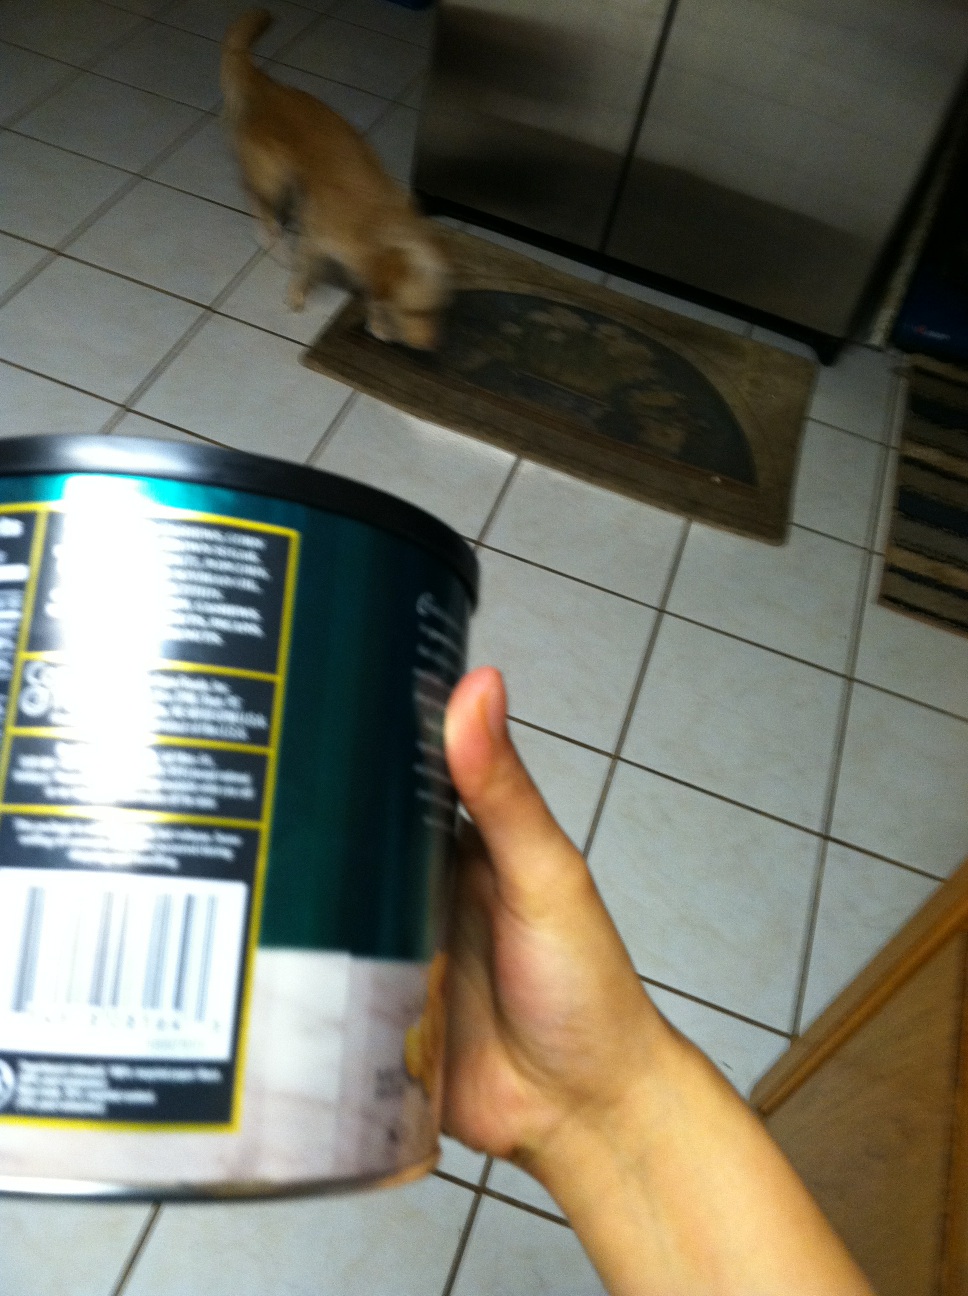Question: Can you please tell me the calories per serving and the serving size per can? Thank you.
Answer: unanswerable